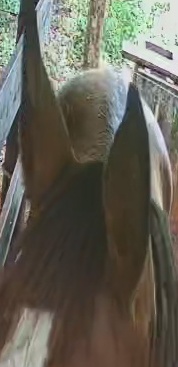
Face region: ears (position_of_ears)
Pain indicator: not_present